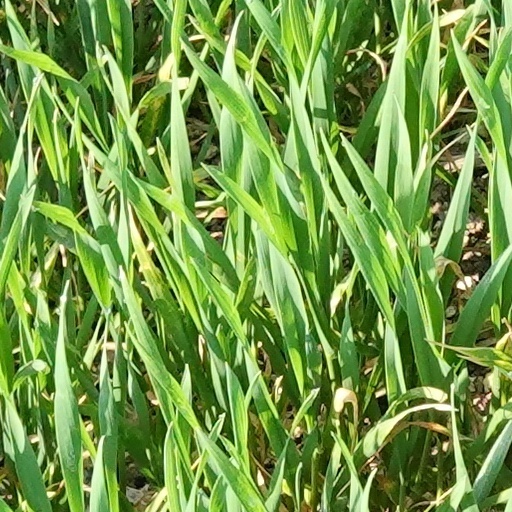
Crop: wheat